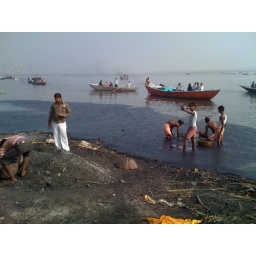
The underdogs do the job while the man in the white pants checks upon them. Varanasi - Uttar Pradesh